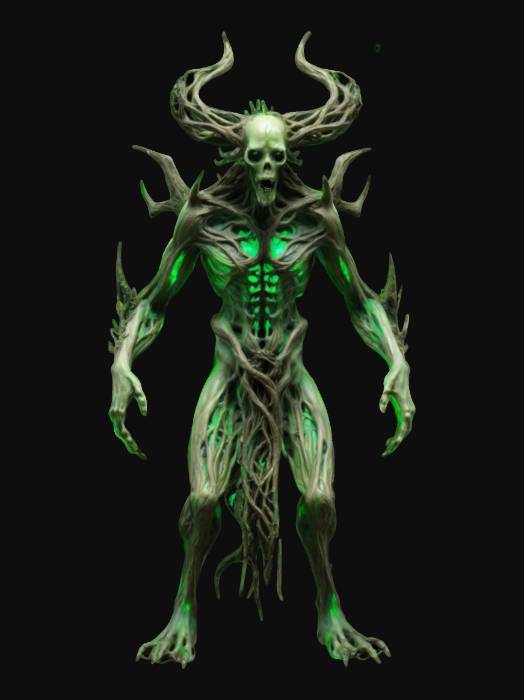
미적 점수 (1~10점): 7